Security Service of Ukraine

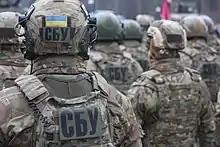
SBU Alpha Group operators

The All-Ukrainian Cheka was formed on December 3, 1918, in Kursk on the initiative from Yakov Sverdlov and Lenin's orders. The commission was formed on the decree of the Provisional Workers' and Peasants' Government of Ukraine and later adopted on May 30, 1919, by the All-Ukrainian Central Executive Committee. To support the Soviet government in Ukraine, in Moscow was formed a corps of special assignment with 24,500 soldiers as part of the All-Ukrainian Cheka. In spring 1919, there was created the Council in fight against counterrevolution and consisted of Adolph Joffe, Stanislav Kosior, and Martin Latsis. In its early years the security agency fought against the "kulak-nationalistic banditry" (peasants who resisted having their land confiscated and being forced into collective farms). On August 19, 1920, the All-Ukrainian Cheka arrested all members of the All-Ukrainian Conference of Mensheviks after accusing them of counterrevolutionary activity. On December 10, 1934, the State Political Directorate of Ukraine was dissolved, becoming part of the NKVD of Ukraine.